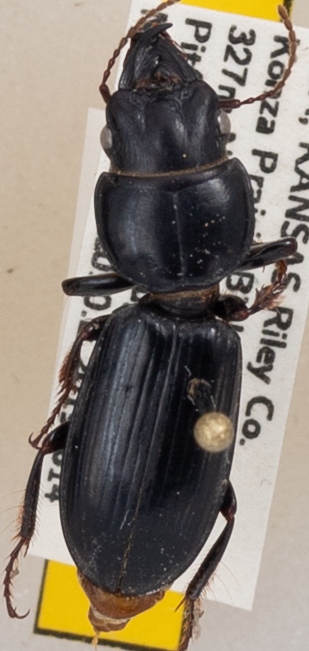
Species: Scarites subterraneus
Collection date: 2019-08-14
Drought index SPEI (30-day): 0.514
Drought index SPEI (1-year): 2.09
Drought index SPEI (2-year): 0.728